PANO1

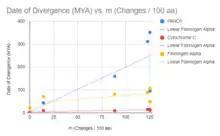
Date of divergence in millions of years vs. "m" (changes / 100 amino acids) graph comparing PANO1 to two different proteins, fibrinogen alpha as well as cytochrome c.

PANO1 was compared to two other genes, fibrinogen alpha chain as well as cytochrome C. The date of divergence as well as amino acid changes were tracked over many different species types to generate a divergence date vs. number of amino acids changes as seen to the right. PANO1 appears to diverge much more quickly than fibrinogen alpha and much more quickly than cytochrome c.